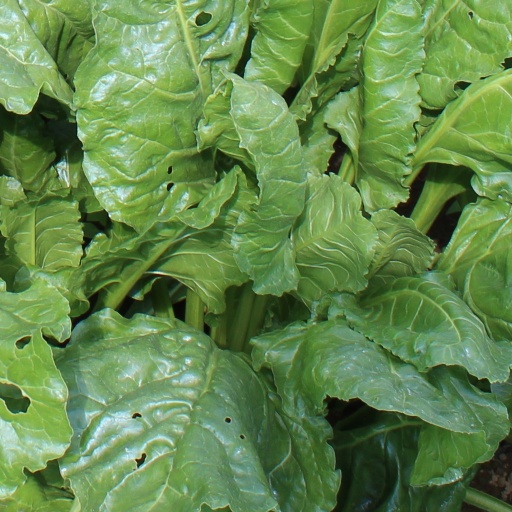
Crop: sugar beet